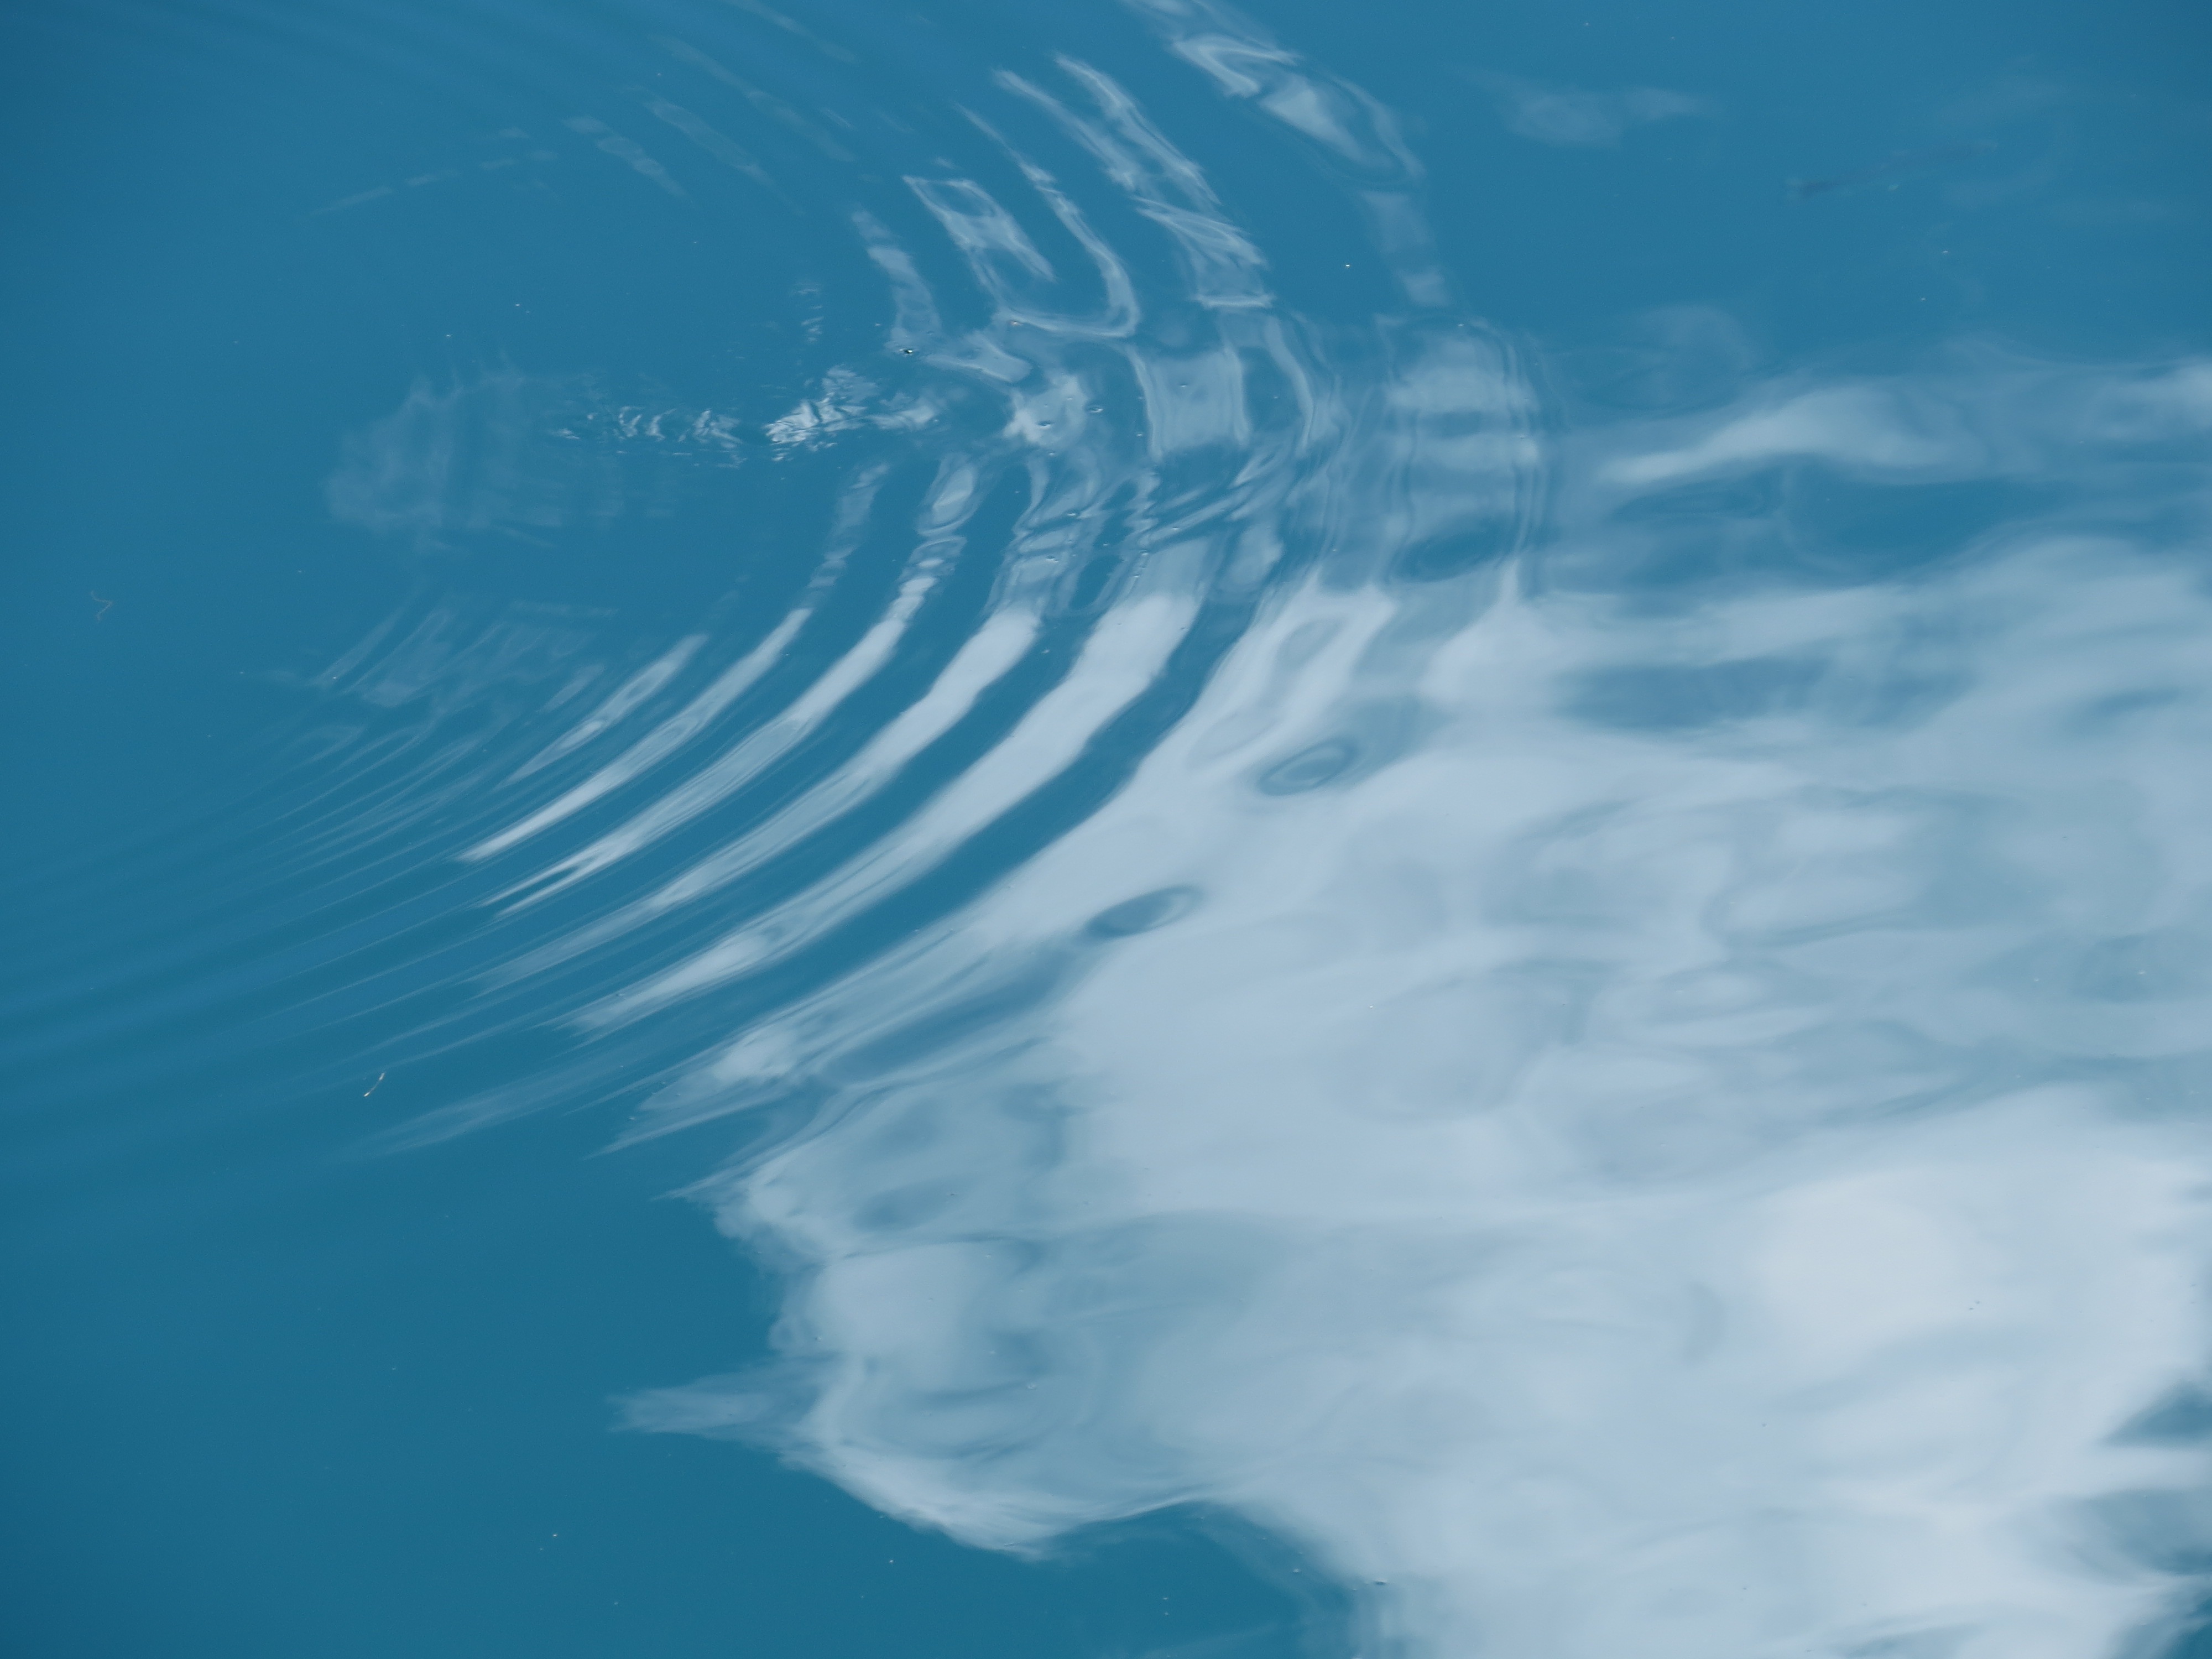
sea, water, ocean, cloud, sky, sunlight, wave, atmosphere, underwater, reflection, blue, viewing, atmosphere of earth, wind wave